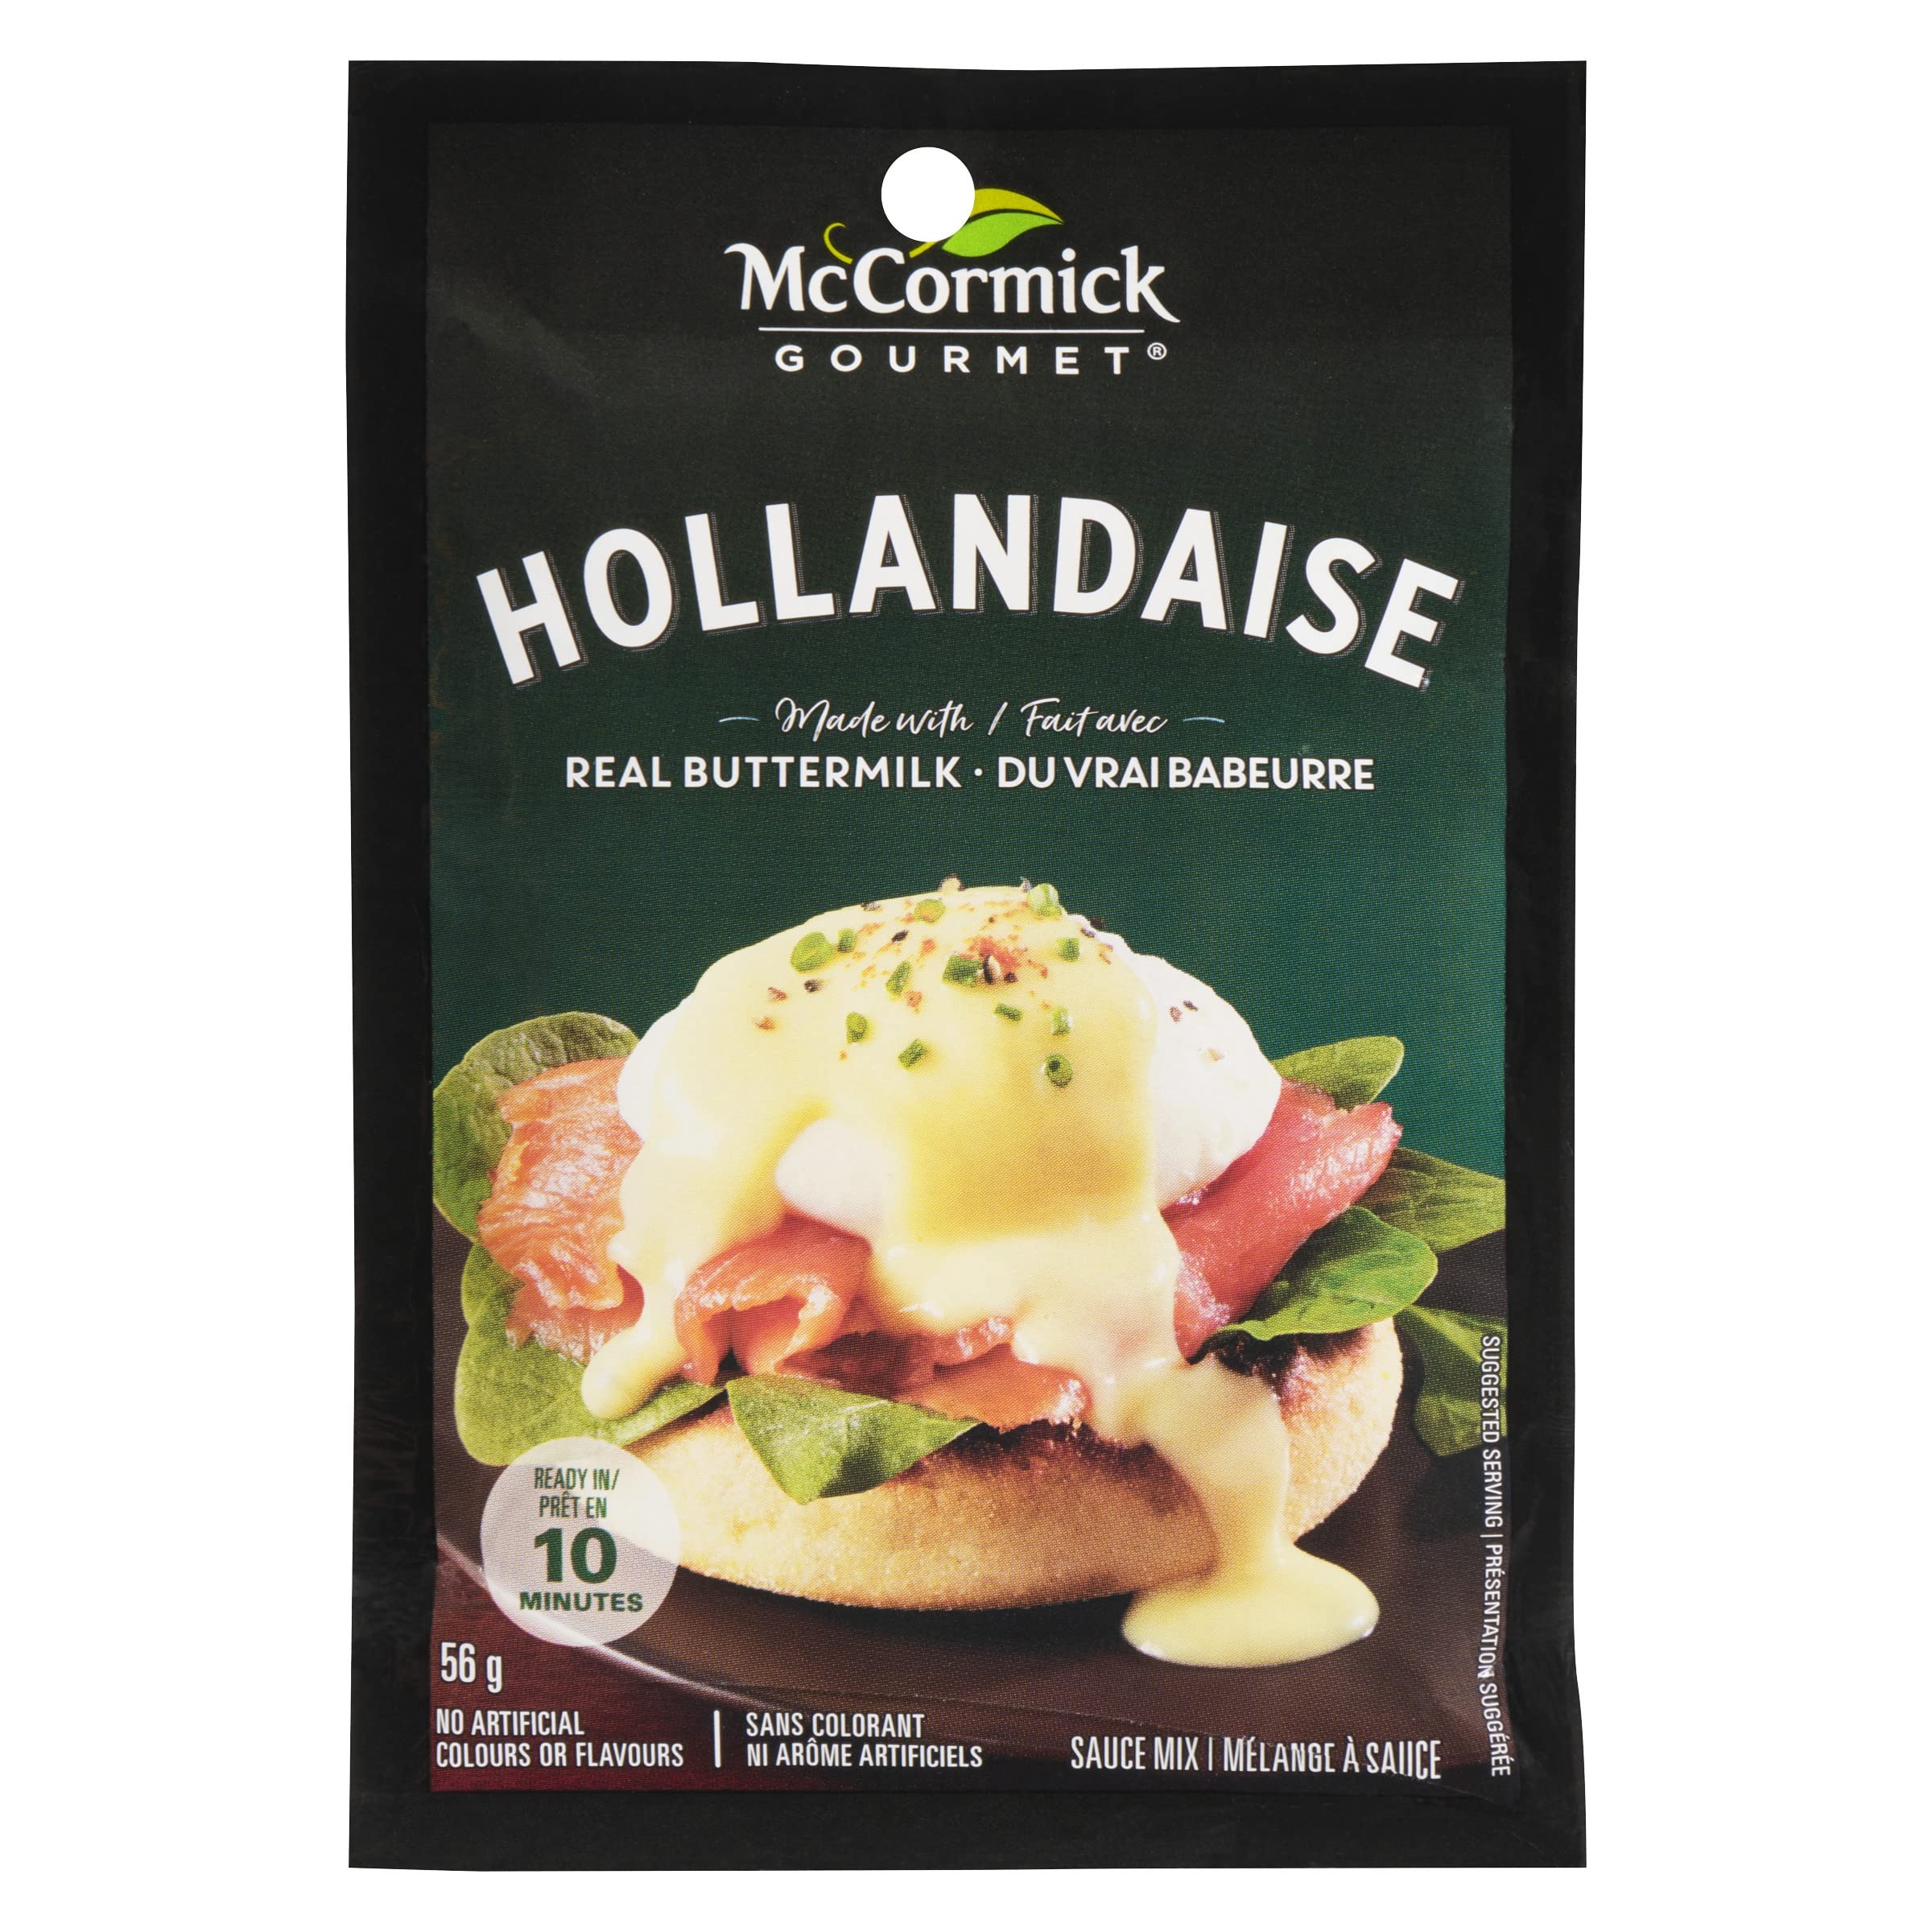
Item Name: McCormick Hollandaise Sauce, 56g /1.9oz., (Imported from Canada)
Bullet Point 1: A classic butter sauce that takes any dish from great to gourmet
Bullet Point 2: This combinaton of flavours and aromas are savory and fresh with a hint of warmness to them
Bullet Point 3: Brighten the most bland of foods with this flavourful sauce mix
Bullet Point 4: Expertly blended with premium McCormick Gourmet spices and contains no artificial colours or flavours
Bullet Point 5: Imported from Canada
Product Description: McCormick International inspires the creations that make meal times an international taste experience. The rich taste of International sauces add the gourmet touch to dining experiences. This product is used for Eggs Benedict as well as a pour over for vegetables such as asparagus. A classic butter sauce that takes any dish from great to gourmet. This combinaton of flavours and aromas are savory and fresh with a hint of warmness to them. Brighten the most bland of foods with this flavourful sauce mix. Expertly blended with premium McCormick Gourmet spices and contains no artificial colours or flavours. Imported from Canada
Value: 1.9
Unit: Fl Oz

Price: 10.465